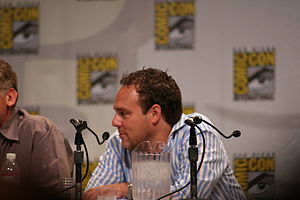
Bryan Burk
Bryan "Burky" Burk er en amerikansk tv-producer. Han har produceret flere tv-serier så som Alias, Six Degrees, What About Brian og Lost. Sammen med J.J. Abrams producerer han også Star Trek og Cloverfield.